Edward Said

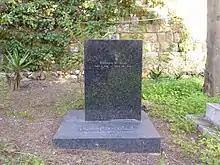
Edward Said's gravestone

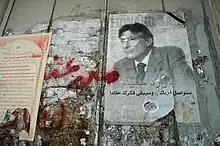
"In Memoriam Edward Wadie Saïd": a Palestinian National Initiative poster at the Israeli West Bank wall

Said died at the age of 67 in New York City on 24 September 2003, after a 12-year struggle with chronic lymphocytic leukemia. He was survived by his wife, Mariam C. Said, his son, Wadie Said, and his daughter, Najla Said. The eulogists included Alexander Cockburn ("A Mighty and Passionate Heart"); Seamus Deane ("A Late Style of Humanism"); Christopher Hitchens ("A Valediction for Edward Said"); Tony Judt ("The Rootless Cosmopolitan"); Michael Wood ("On Edward Said"); and Tariq Ali ("Remembering Edward Said, 1935–2003"). Said is buried in the Protestant Cemetery in Broumana, Jabal Lubnan, Lebanon. His headstone indicates he died on 25 September 2003.